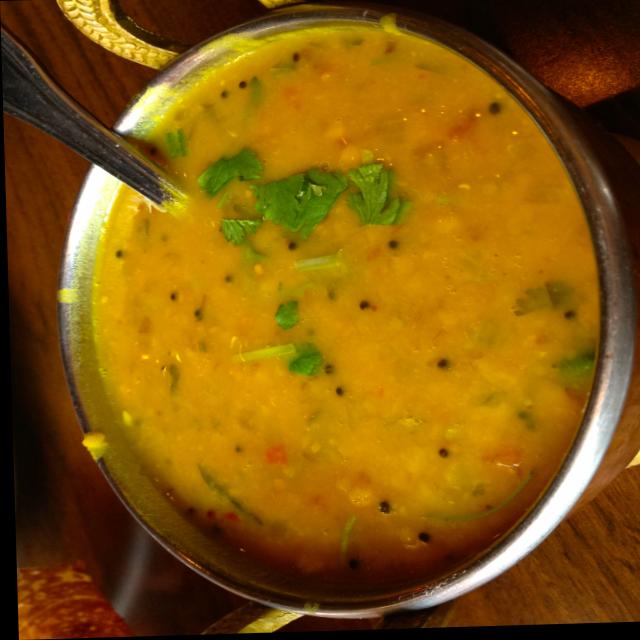
Dish: dal_makhani